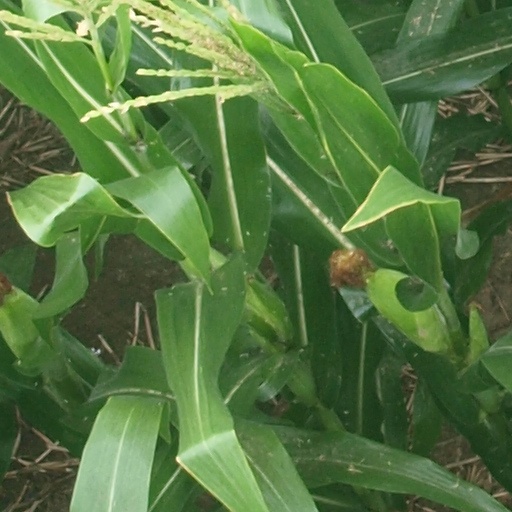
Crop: maize; corn